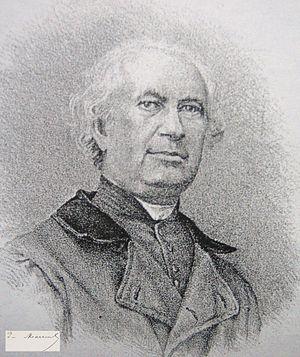
Portrait de Sylvain-Augustin de Marseul, Entomologiste français.
Les Histeridae, Histeridés en français, sont une famille d'insectes coléoptères. Leur répartition couvre l'ensemble du monde. Plus de 4 200 espèces ont d'ores et déjà été décrites dans cette famille comprenant notamment les histers du genre Hister. Ces Polyphages se distinguent notamment par des antennes en massue coudées et de courts élytres qui ne recouvrent que cinq des sept tergites de l'abdomen. Ce sont des prédateurs, essentiellement nocturnes, qui feignent la mort en cas de danger. Ces insectes se sont avérés utiles en médecine légale pour aider à évaluer le moment d'un décès en milieux non humanisés. Ils sont aussi particulièrement appréciés en agriculture, dans le contrôle des insectes ravageurs, particulièrement des insectes coprophages et de la mouche domestique. Certaines espèces sont cannibales et doivent donc être séparées dans le cadre de leur élevage en captivité. Leur étude s'appelle l'histéridologie.
Sylvain-Augustin de Marseul est un entomologiste français, né le 21 janvier 1812 à Fougerolles-du-Plessis et mort le 16 avril 1890 à Paris.